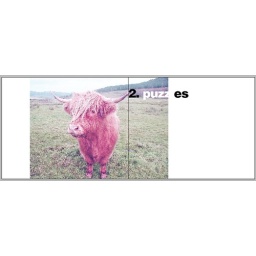
screenshot for upcoming book about white noise in visual communication and in design.